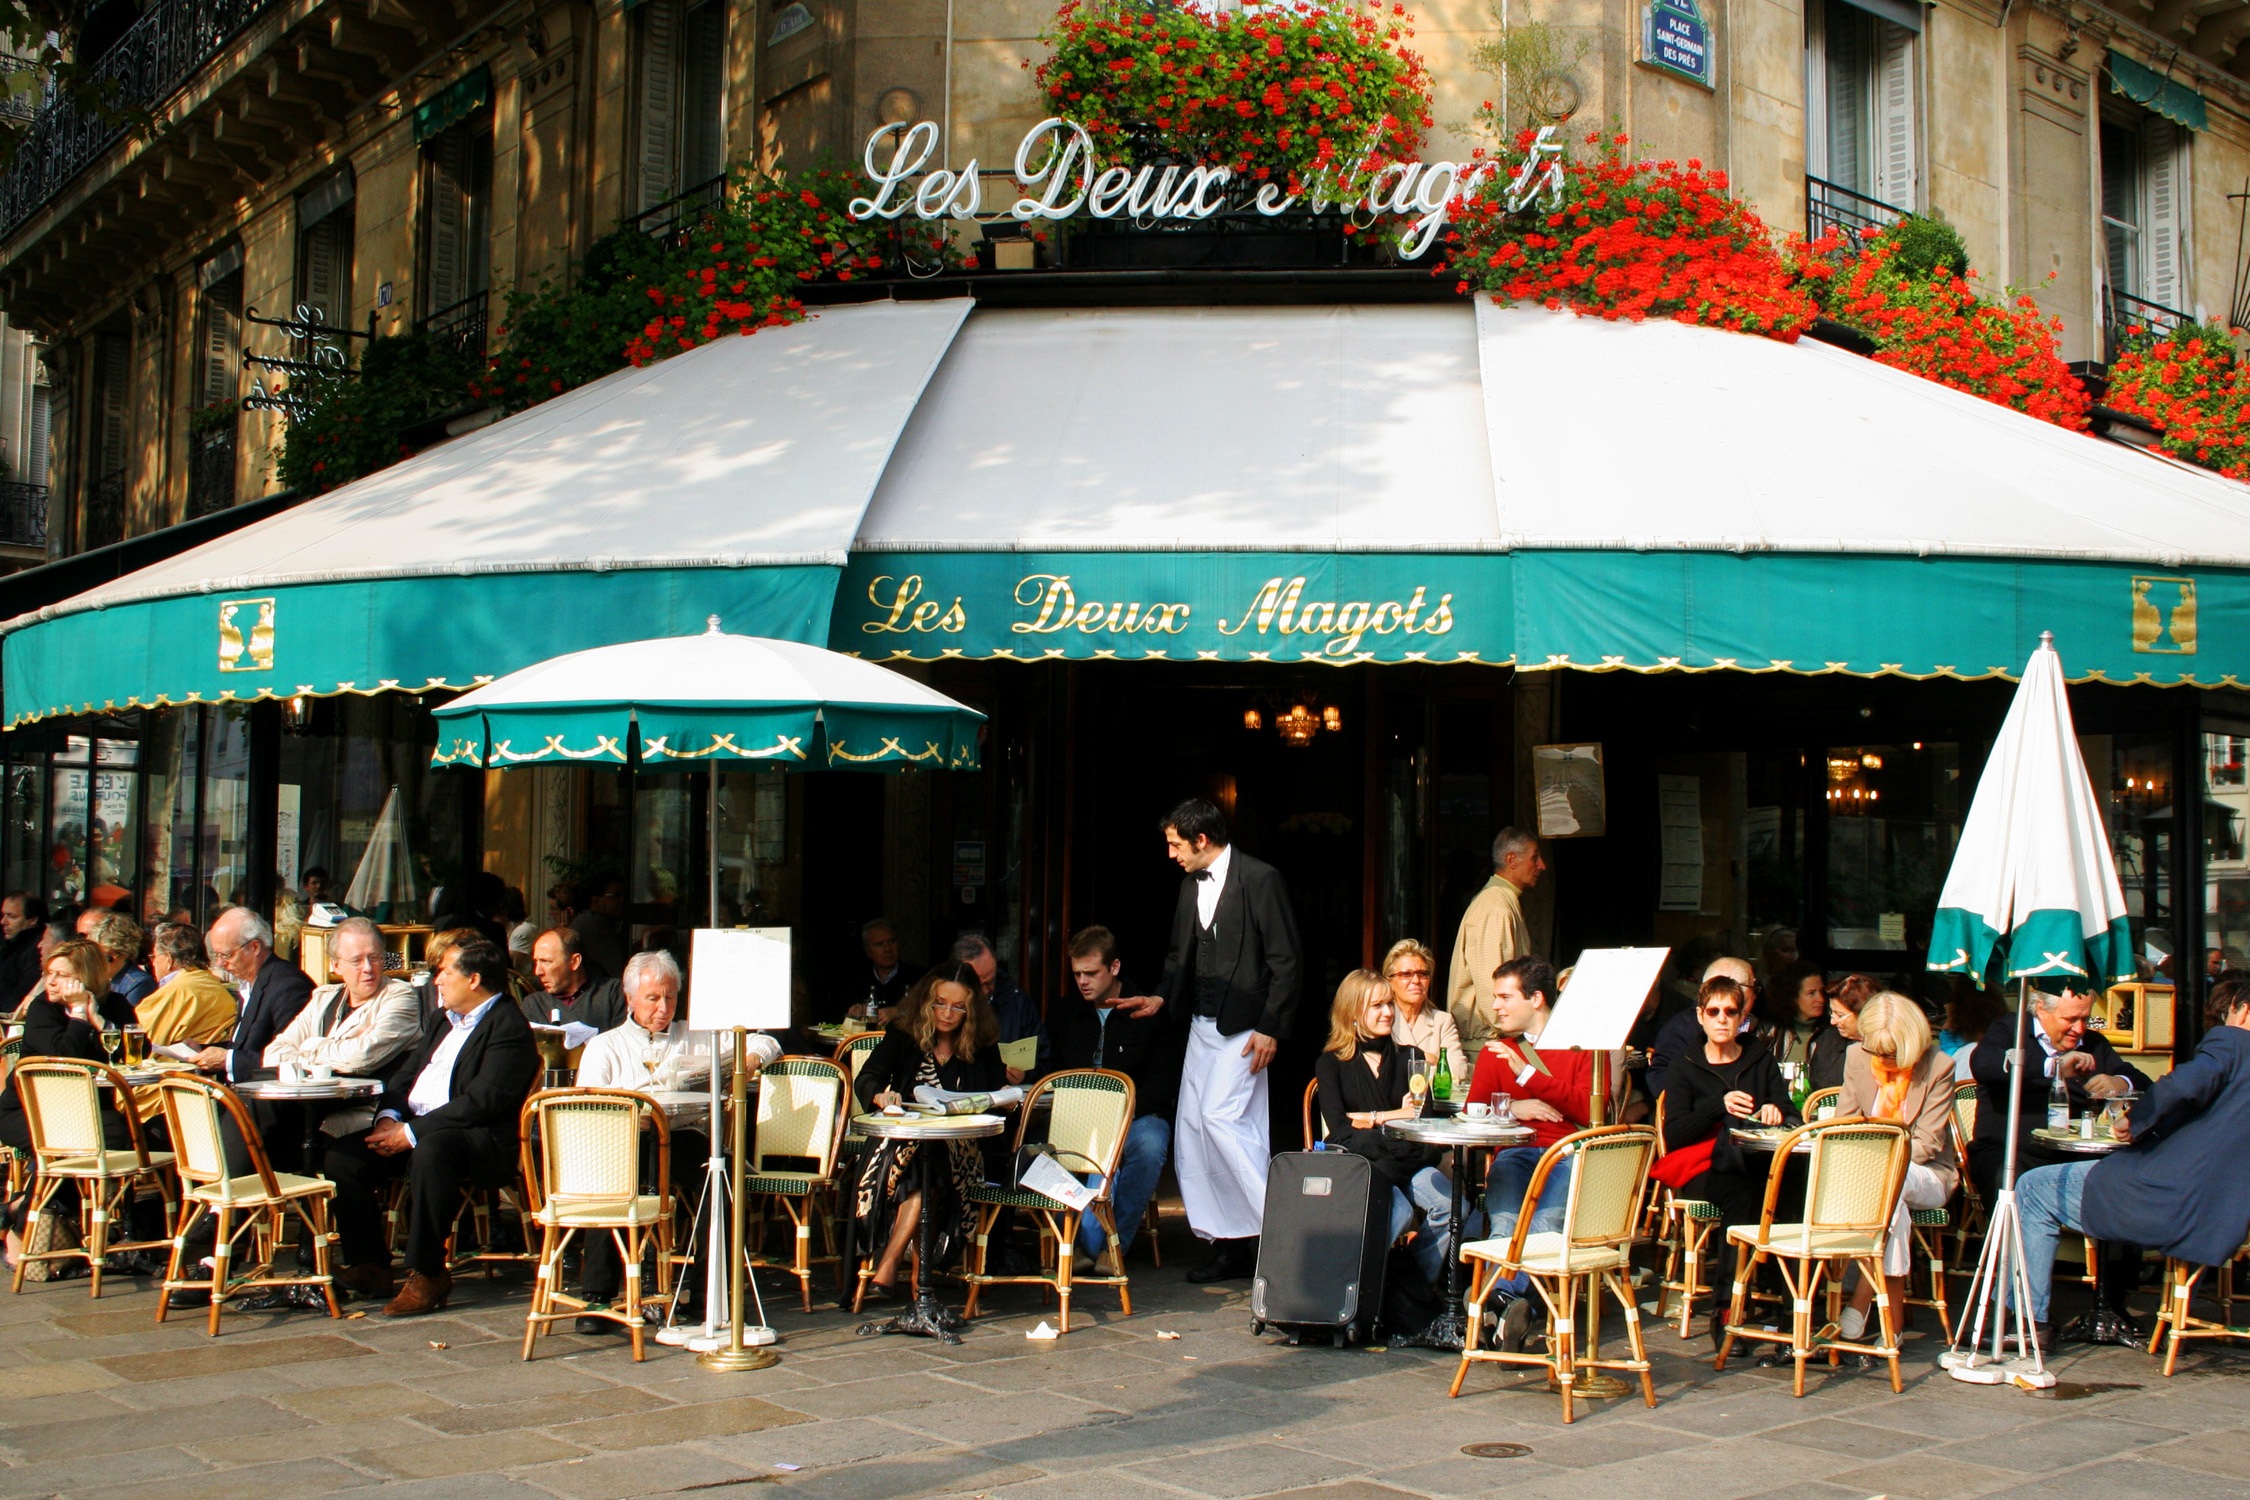
cafe, coffee, street, sidewalk, chair, restaurant, city, paris, urban, travel, bar, france, food, sitting, drink, market, eat, outdoors, outside, ambiance, stall, bistro, tables, classic, service, sense, entertain, waiters, les deux magots